Grauman's Chinese Theatre

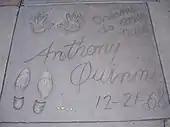
Anthony Quinn's prints outside the Chinese Theatre

Raymond M. Kennedy, a Southern California architect of the firm Meyer & Holler, designed the Chinese Theatre at the behest of owner Sid Grauman. Prior to conceiving the Exotic Revival-style plan for the Chinese Theatre, Meyer & Holler had previously designed the similarly themed West Coast Theatre in Long Beach. Plans called for an ambitious venue that would cost to construct, considered a very high budget for a movie theater at the time.